François Huber

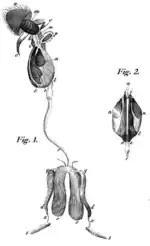
Drone Organs illustrated by Pierre Huber

The results of these observations were the publication of ('New observations on bees') in Geneva in 1792. The 800-page volume was made of the letters that François had sent to Charles Bonnet, who happened to be his uncle. It was translated into English in 1806, and into German. It was very well received by the scientific community not just because of the discoveries but also because he had overcome such a disability. He was also welcomed by most of the academies of Europe, especially the French Academy of Sciences. It influenced other scientists, including the renowned naturalist Charles Darwin, who owned a copy and made a commentary of the book in his famous On the Origin of Species. He also mentions Pierre Huber.